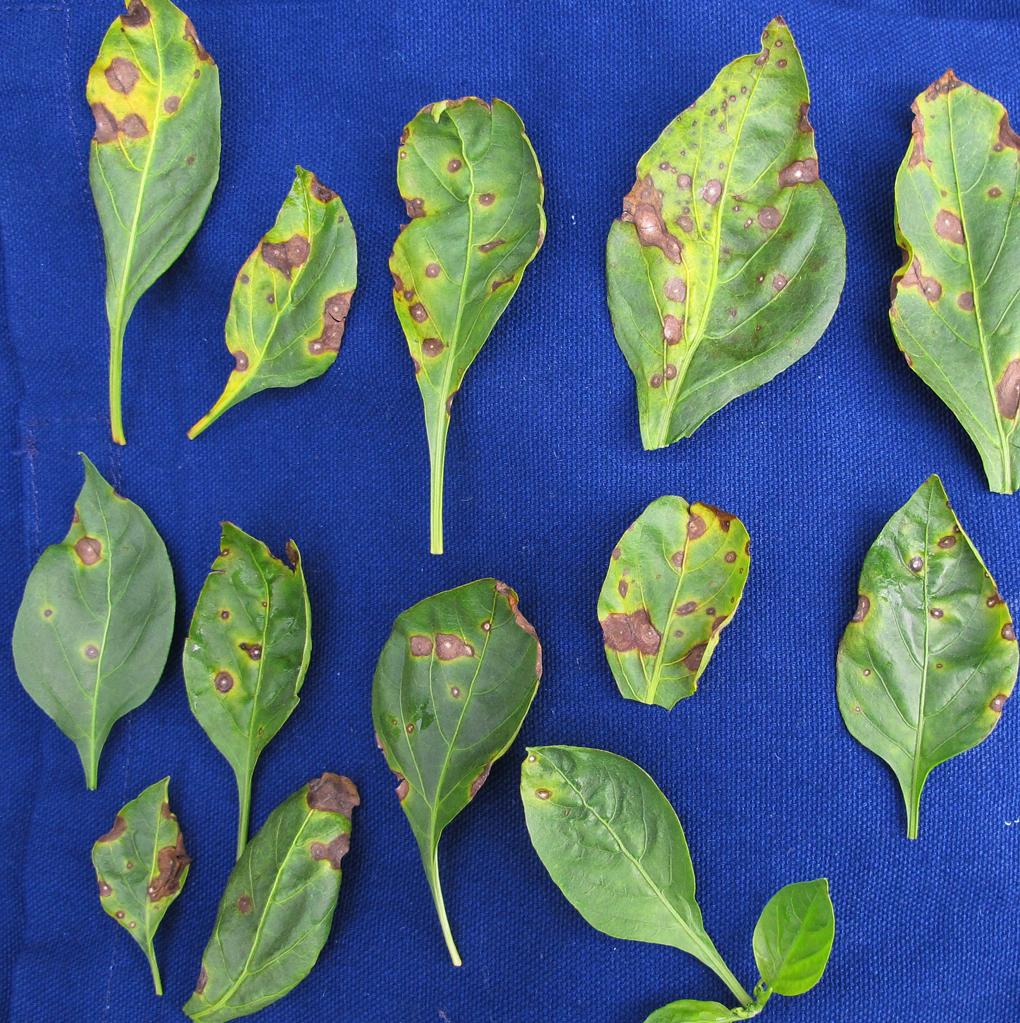
Plant: Bell pepper
Disease: bell pepper frogeye leaf spot